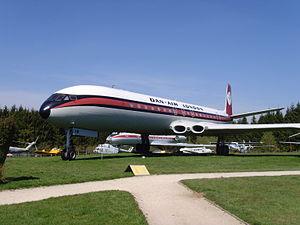
Un De Havilland Comet 4C de la compagnie Dan-Air, G-BDIW, exposé au Flugausstellung Hermeskeil en Allemagne.
Le de Havilland DH 106 Comet est le premier avion de ligne à réaction de l'histoire de l'aviation civile. Développé et construit par de Havilland dans son quartier général à Hatfield, dans le Hertfordshire au Royaume-Uni, le prototype Comet 1 effectue son premier vol le 27 juillet 1949. Il est doté d'un style aérodynamique épuré, avec quatre turboréacteurs de Havilland Ghost situés dans les ailes, un fuselage pressurisé et de grands hublots carrés. Pour l'époque, il offre une cabine passagers relativement silencieuse et confortable, et connaît le succès commercial dès son entrée en service en 1952 ; sa vitesse de croisière est de 772 km/h, mais il peut atteindre 805 km/h. Sa capacité d'accueil évolue au fil des modèles, passant de 36 à 44 passagers pour le Comet 1 à 74 à 81 pour le Comet 4.